Barelvi movement

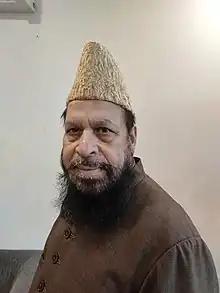
Obaidullah Khan Azmi led movement against Shahbano judgment

More than any other tomb in the Islamic world, the shrine of Muhammad is considered a source of blessings for the visitor. A hadith of the Islamic prophet Muhammad states that, ""He who visits my grave will be entitled to my intercession"" and in a different version ""I will intercede for those who have visited me or my tomb."" Visiting Muhammad's tomb after the pilgrimage is considered by the majority of Sunni legal scholars to be recommended.